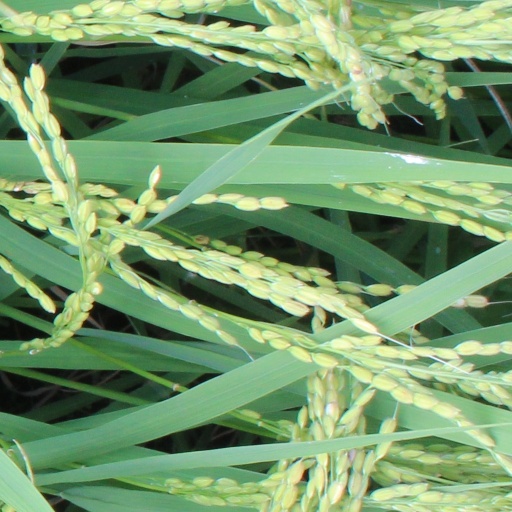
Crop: rice